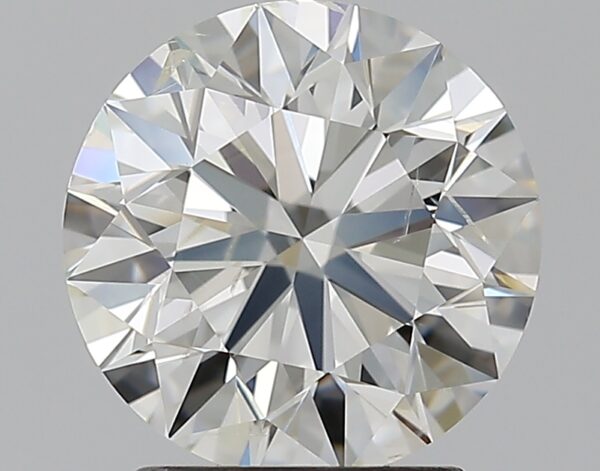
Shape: round
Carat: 2.01
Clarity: SI2
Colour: I
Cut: EX
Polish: EX
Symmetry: EX
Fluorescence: N
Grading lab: GIA
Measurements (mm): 8 x 8.03 x 5.03